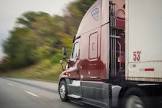
Vehicle type: Cars